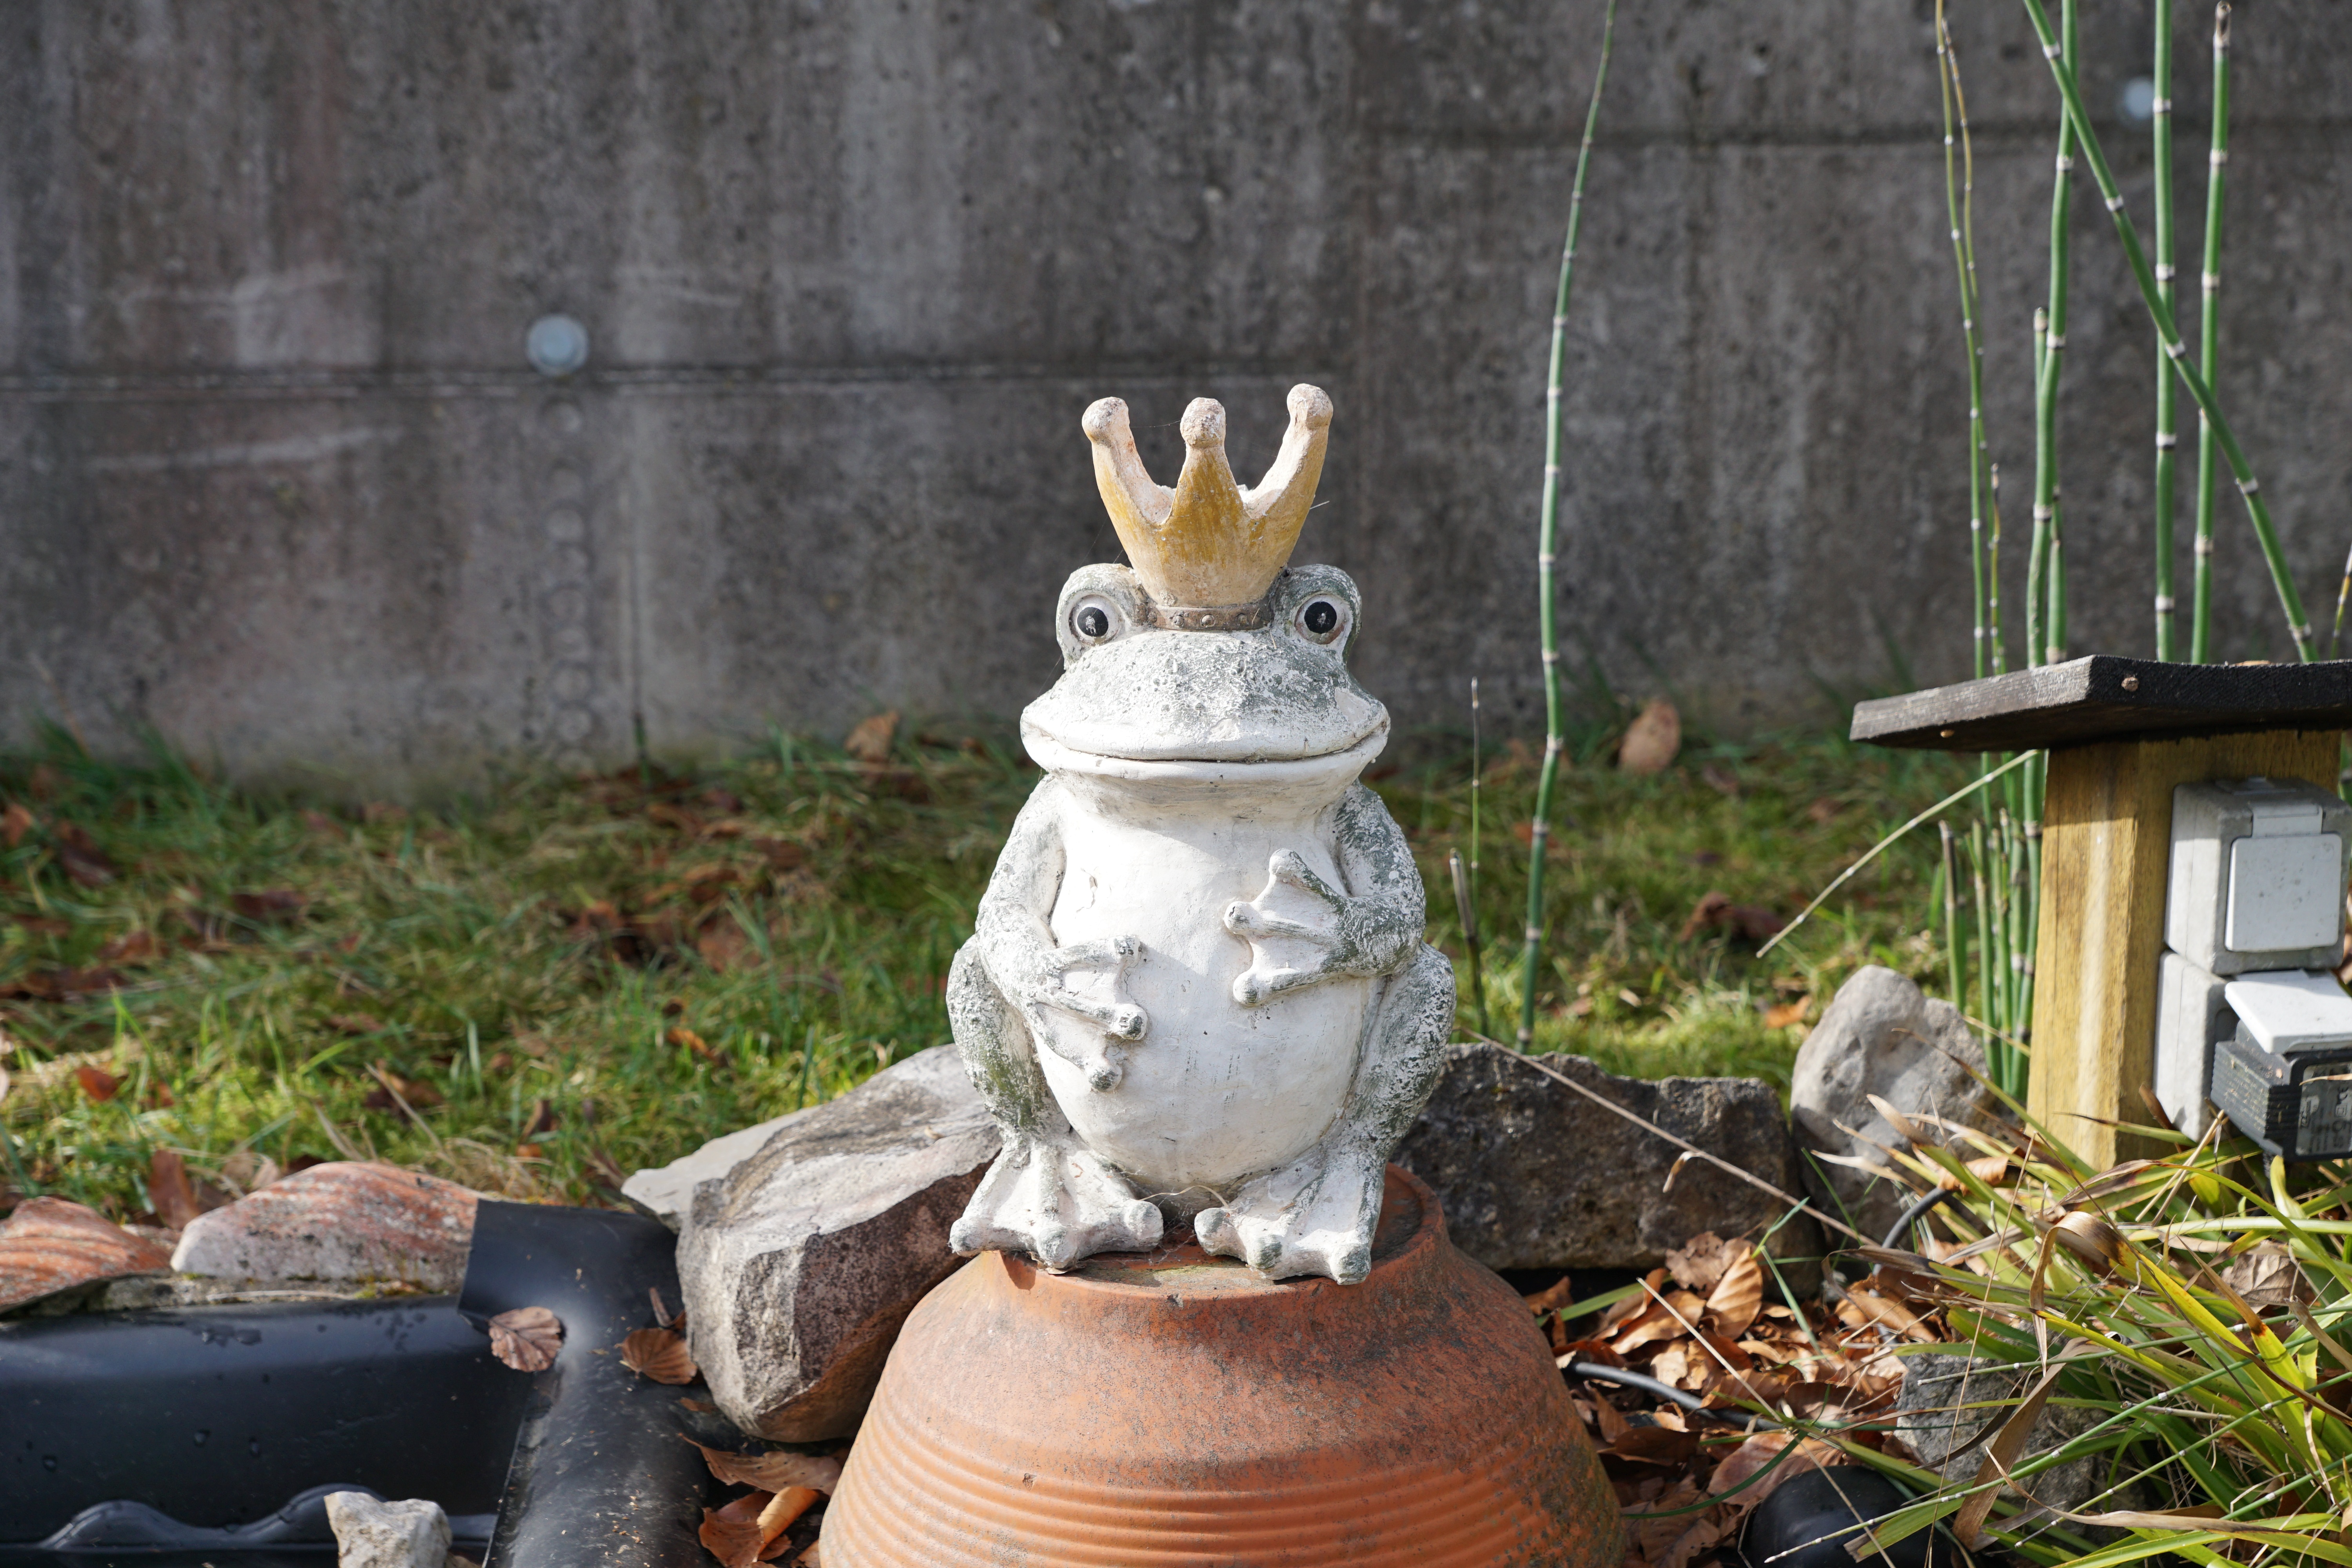
statue, frog, garden, sculpture, art, king, figure, fountain, water feature